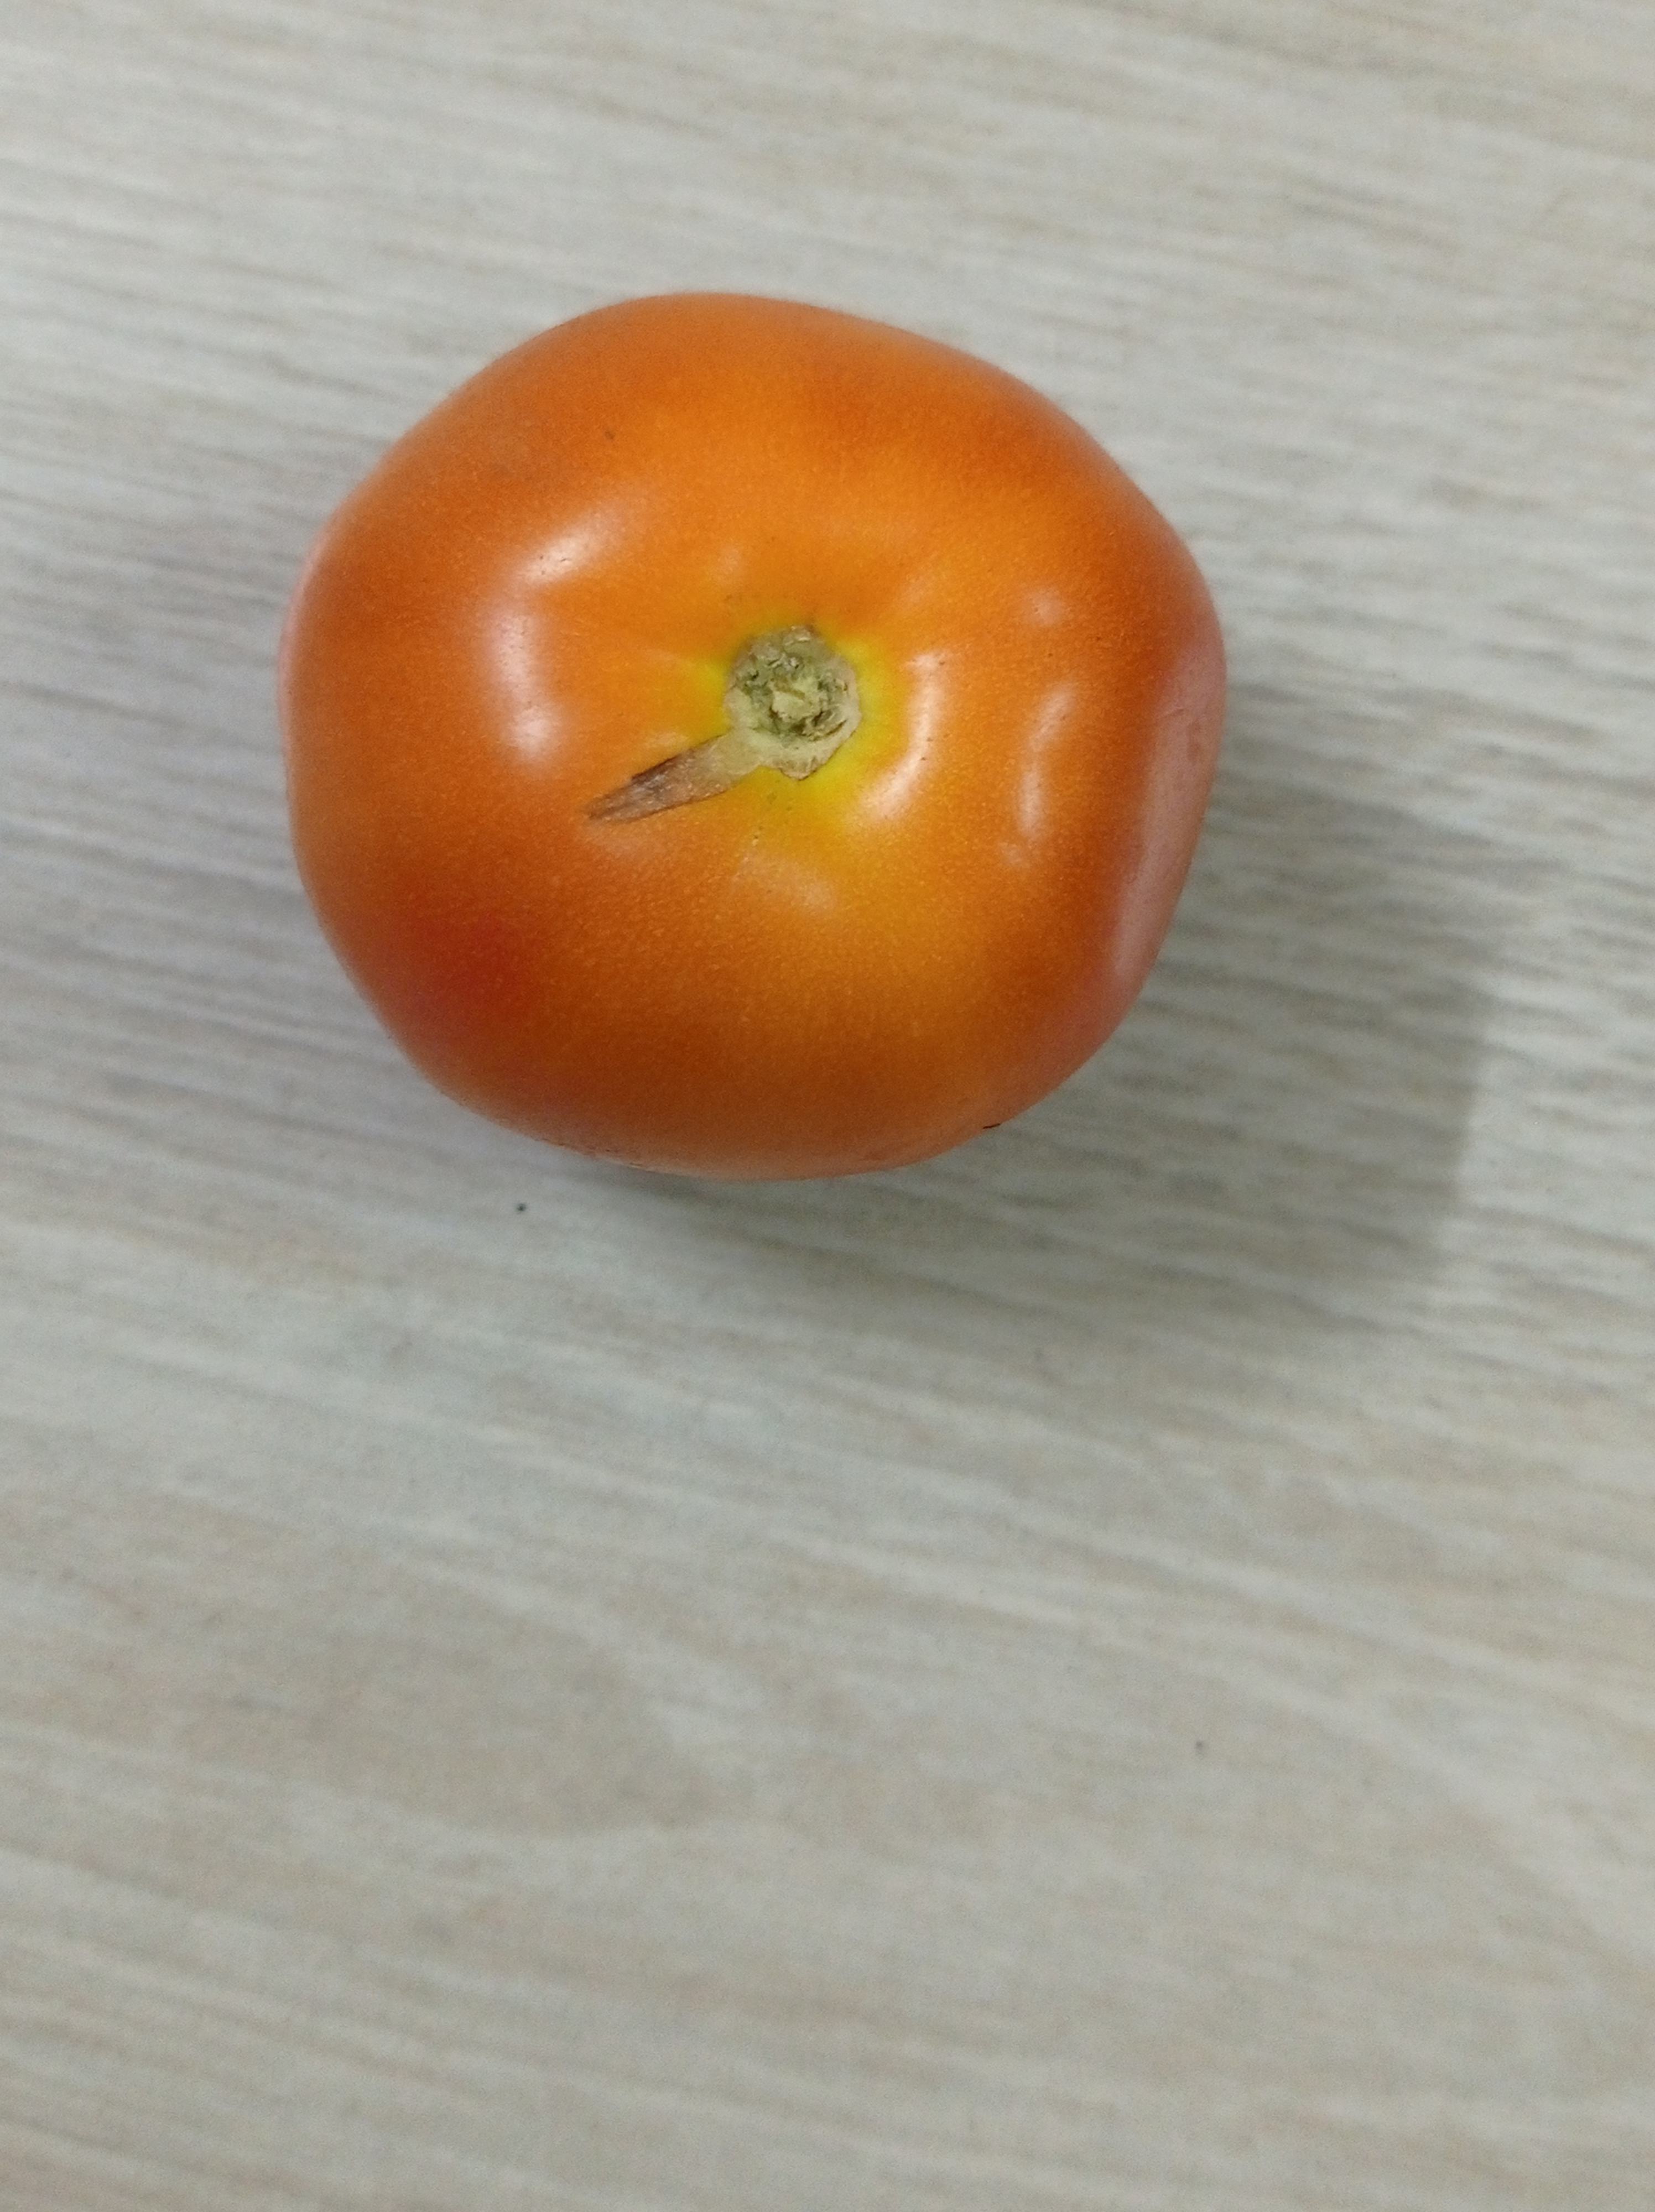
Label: Fresh